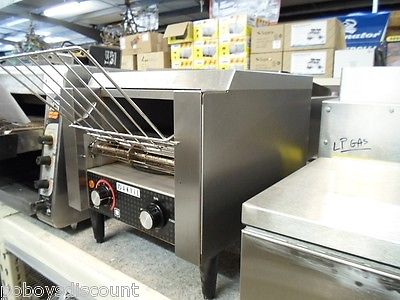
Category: toaster